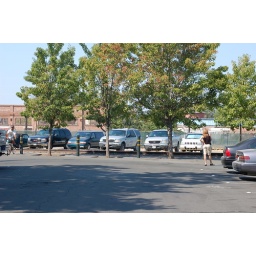
5 trees at the end of 4th street near flying goat. photos from our location scouting expedition